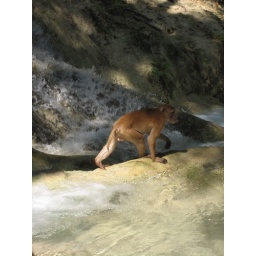
more attacking monkeys in the water falls that we swam in...